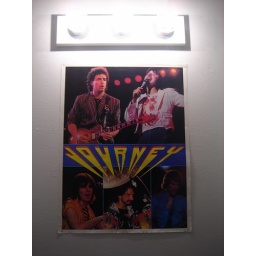
above my kitchen sink